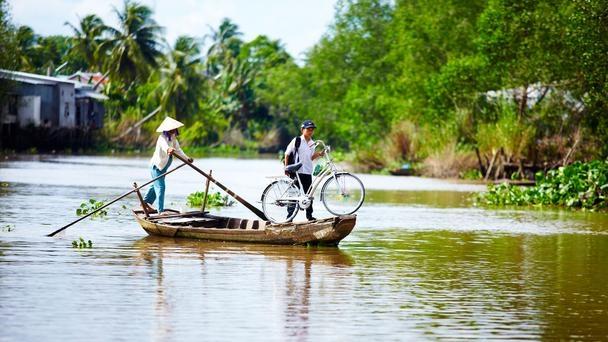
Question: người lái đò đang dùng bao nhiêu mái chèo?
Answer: hai